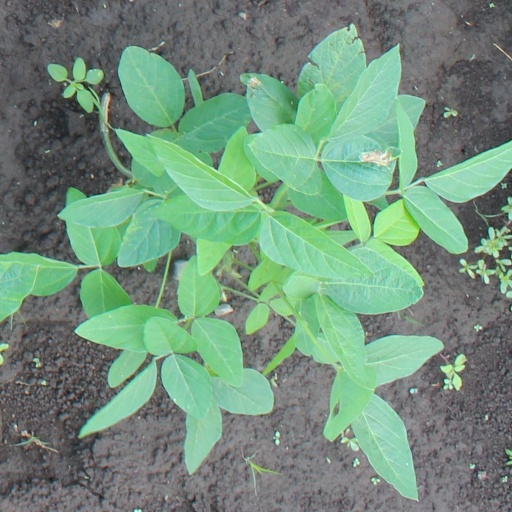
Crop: soybean